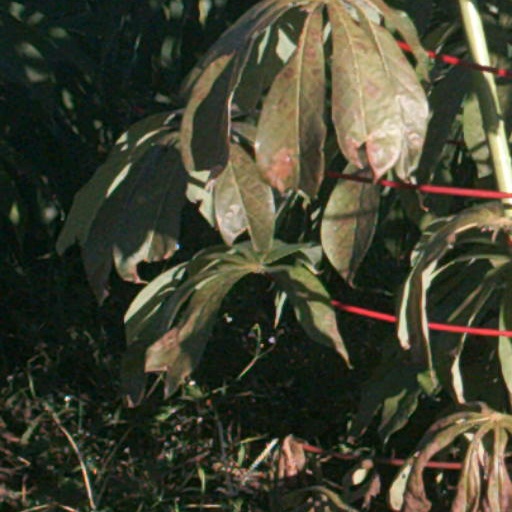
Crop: cassava